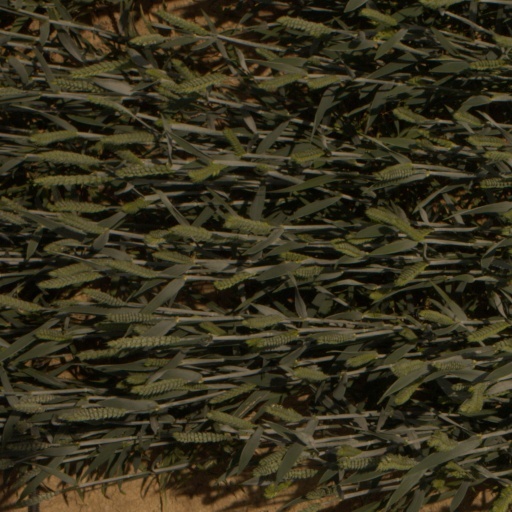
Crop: wheat